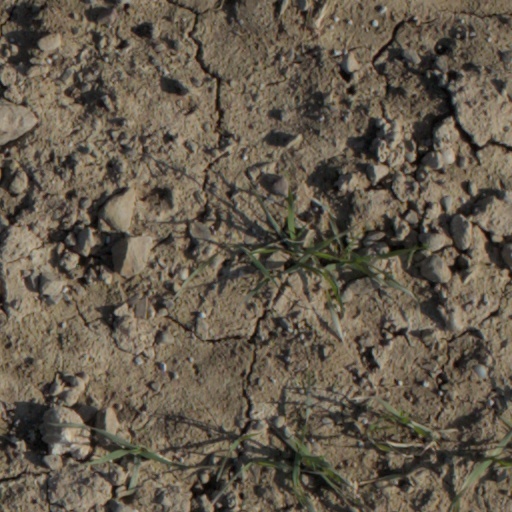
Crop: wheat